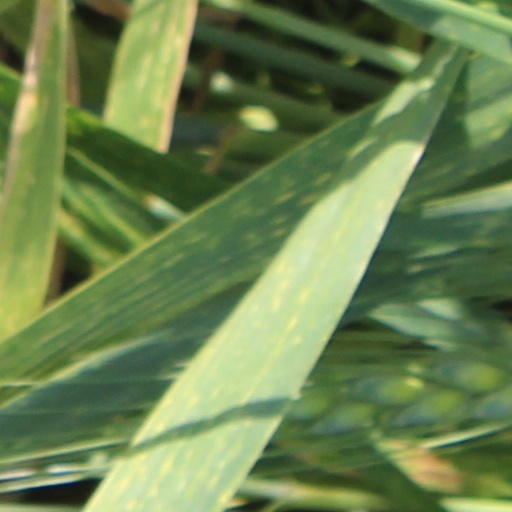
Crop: wheat